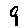
Label: 9